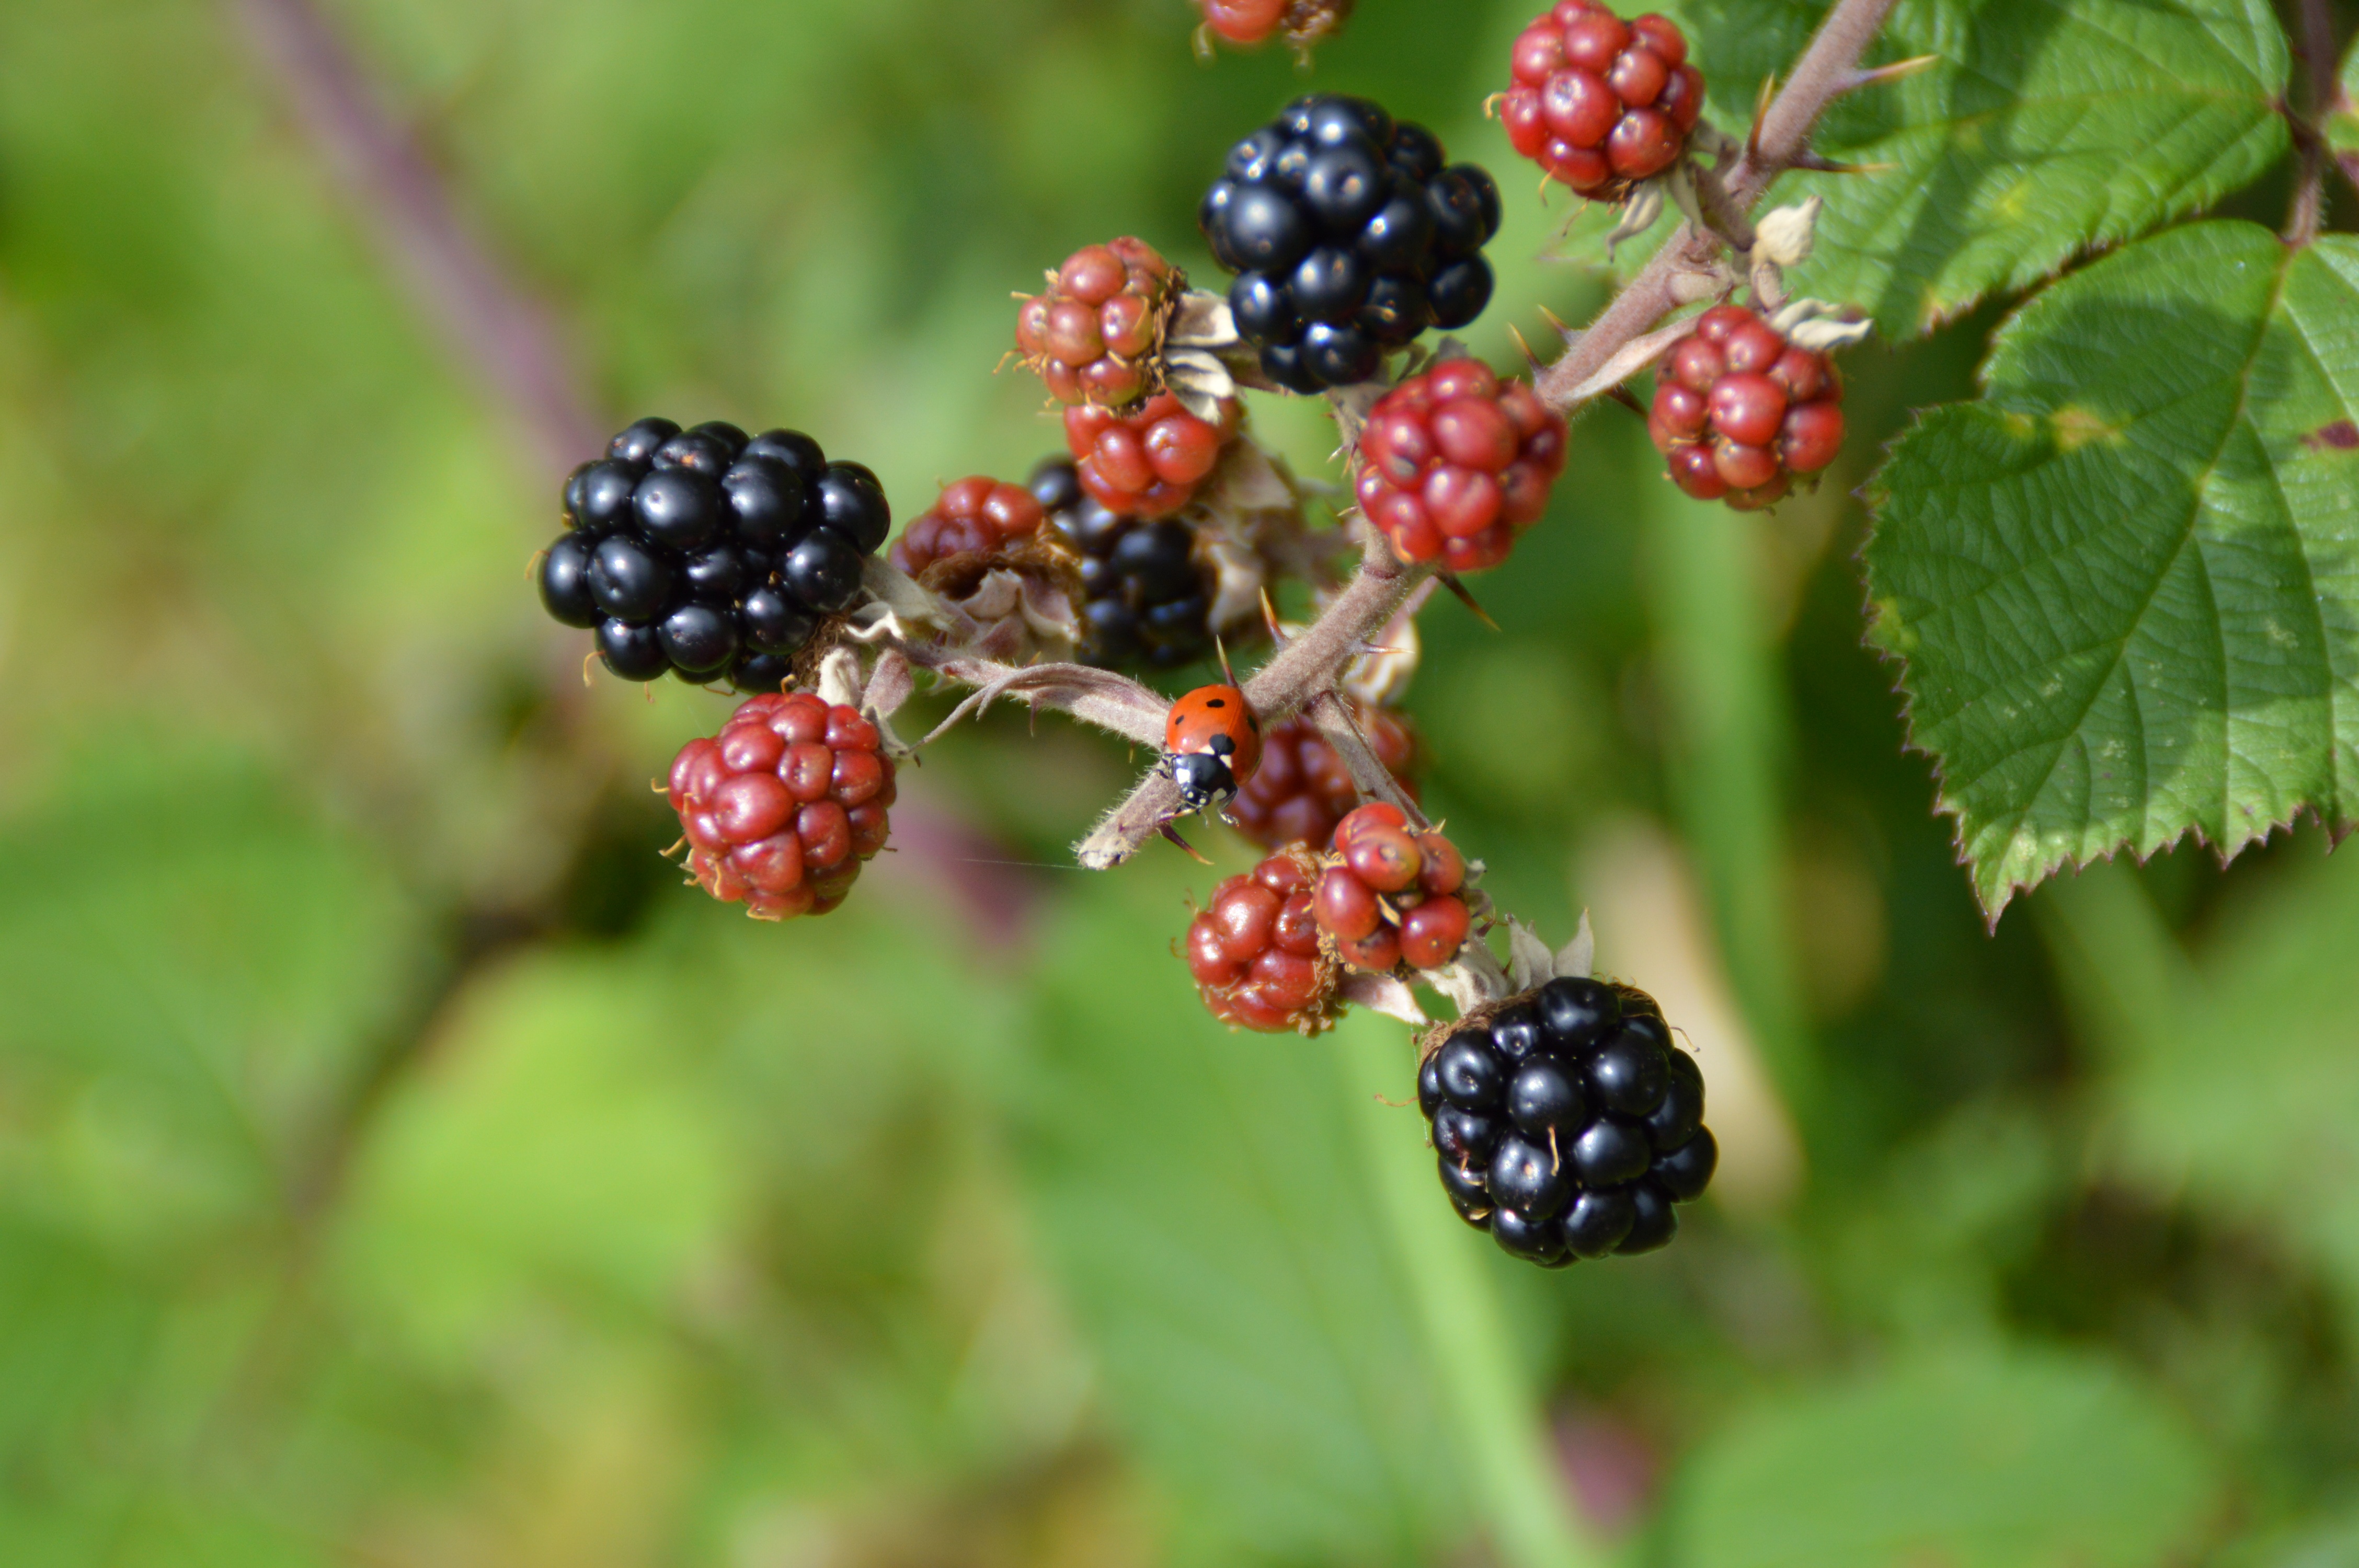
nature, branch, plant, fruit, berry, flower, ripe, bush, food, red, produce, ladybug, black, blackberry, berries, shrub, bramble, immature, flowering plant, currant, bilberry, huckleberry, chokeberry, land plant, zante currant, chinese hawthorn, dewberry, boysenberry, loganberry, wine raspberry, red mulberry